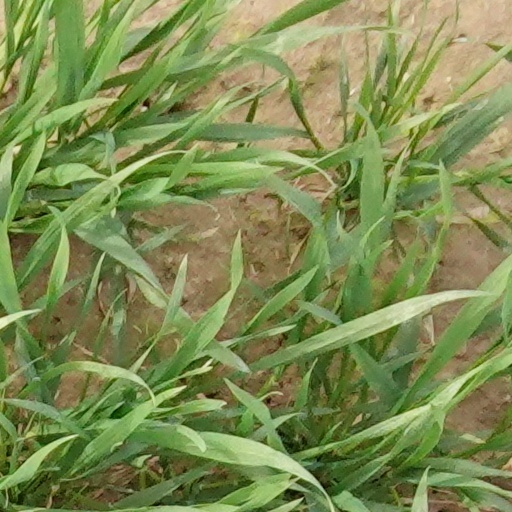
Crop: wheat